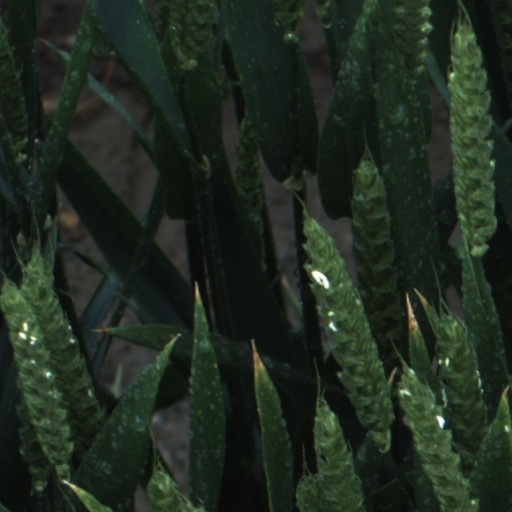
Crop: wheat